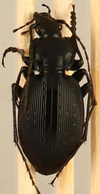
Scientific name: Carabus goryi
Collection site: Great Smoky Mountains National Park NEON (GRSM), plot GRSM_012